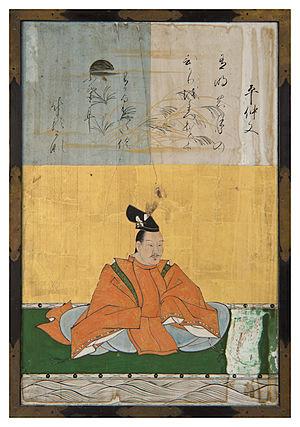
Fujiwara no Nakafumi est un poète de waka du milieu de l'époque de Heian et un noble japonais. Il est choisi pour être membre de la liste des trente-six grands poètes.
Kanō Yasunobu, surnommé Shirojirō et Genshirō, et connu sous les noms de pinceau Eishin, Bokushinsai, Seikanshi et Ryōfusai, né en 1613 et mort en 1685, est un artiste japonais, peintre d'animaux et dessinateur de l'École Kanō, du XVIIᵉ siècle.